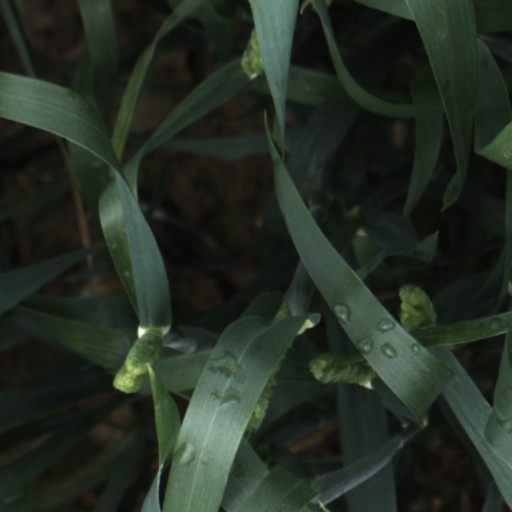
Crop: wheat